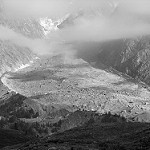
Label: B & W